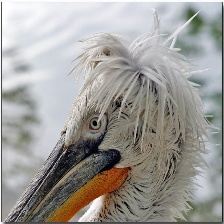
Species: DALMATIAN PELICAN
Scientific name: PELECANUS CRISPUS